Marcian of Syracuse

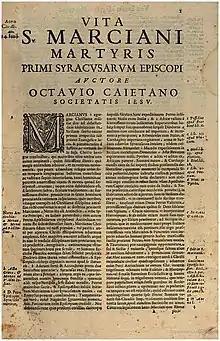
"Life of St. Marcian" written by Gaetani

Written in the 8th century, and already widespread in the 9th, the "Vita Sancti Pancratii di Taormina" contains biographies of Marcianus, Pancras of Taormina and Birillus of Catania. This "Vita" is defined by hagiographic critics as fable-like, full of fanciful elements. It is certainly posterior to the "Encomium", in which Pancras does not yet appear, who would be compared to Marcian from this very "Vita".